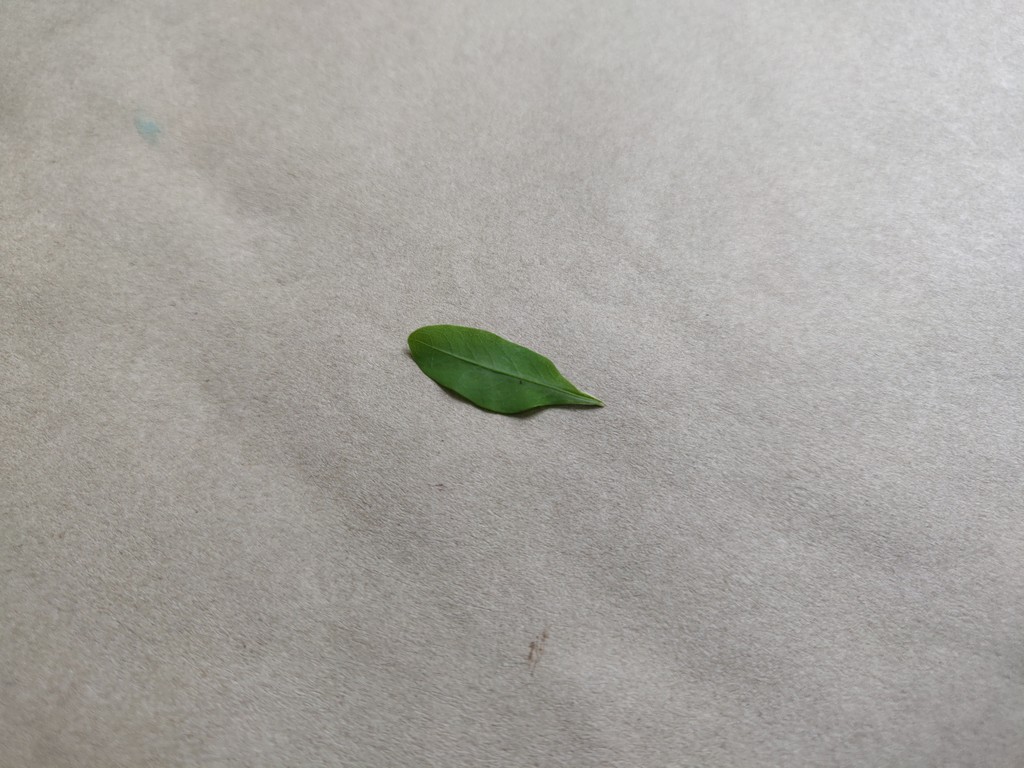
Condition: Healthy
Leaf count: single
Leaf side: front